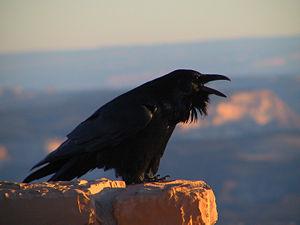
Les Corvida ont été l'un des deux infra-ordres contenus dans le sous-ordre des Passeri, tel que proposé dans la classification de Sibley-Ahlquist, le second étant celui des Passerida.